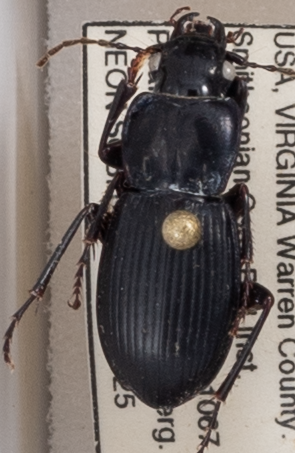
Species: Cyclotrachelus sigillatus
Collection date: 2022-08-25
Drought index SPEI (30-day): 1.082
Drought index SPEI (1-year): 0.9
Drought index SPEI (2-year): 0.8